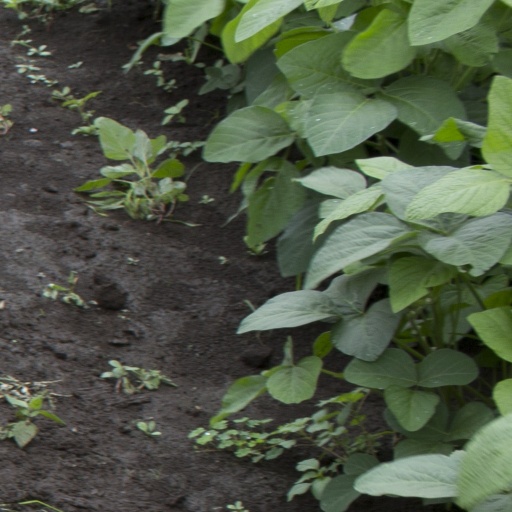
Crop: soybean